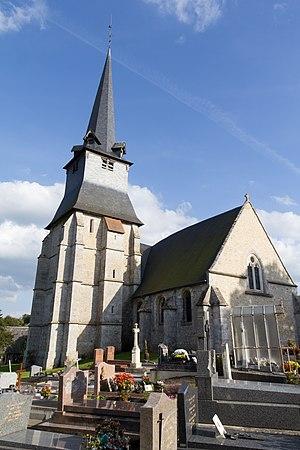
Vue nord-ouest de l'église Saint-Julien de Saint-Julien-sur-Calonne. This building is inscrit au titre des Monuments Historiques. It is indexed in the Base Mérimée, a database of architectural heritage maintained by the French Ministry of Culture,
Saint-Julien-sur-Calonne est une commune française, située dans le département du Calvados en région Normandie, peuplée de 165 habitants.
L'église Saint-Julien de Saint-Julien-sur-Calonne est une église catholique située à Saint-Julien-sur-Calonne, en France.